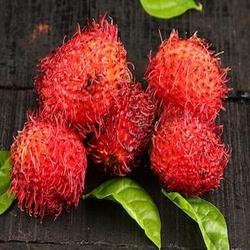
Label: Rambutan